History of AFC Ajax

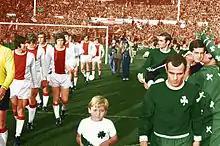
1970–71 European Cup Final Ajax-Panathinaikos 2-0 in London, June 1971.

Following their loss in the European Cup Final, Ajax entered another period of rebuilding. Among the new additions were national top scorer Dick van Dijk and midfielders Gerrie Mühren and Nico Rijnders, while a second team player, Ruud Krol, was promoted to the first XI. They replaced Klaas Nuninga, Inge Danielsson, Theo van Duijvenbode (all sold to other clubs) and Henk Groot, who retired from football after an injury while playing against Poland. Ton Pronk and Bennie Muller were no longer as frequently in the first 11 after many years of service.